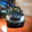
Label: automobile